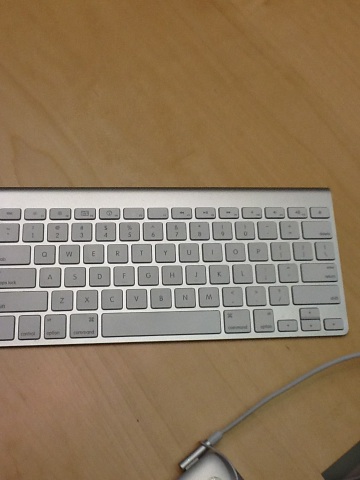Question: What is this object?
Answer: keyboard